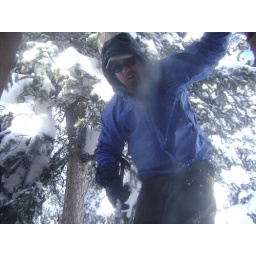
Peering in the 2nd floor window